Esquites

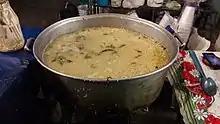
White corn boiled for esquites

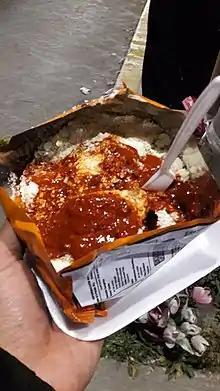
Esquite made in Flamin' Hot Cheetos bag

Esquites are generally made from white corn kernels that have been boiled and softened in water, which typically contains salt and epazote. Sometimes the corn is also sauteed in butter and onions after it has been boiled. The white corn kernels are first boiled until soft and tender in large pots and served in plastic or styrofoam cups, hence the name in English, "corn in cup". One can additionally find them being served in corn husks. The ingredients can vary; toppings for esquites include (but are not limited to) combinations of lime juice, chili powder or hot sauce, salt, Cotija cheese, and mayonnaise. In places like Mexico City they are also topped with Mexican Chapulines or crickets.